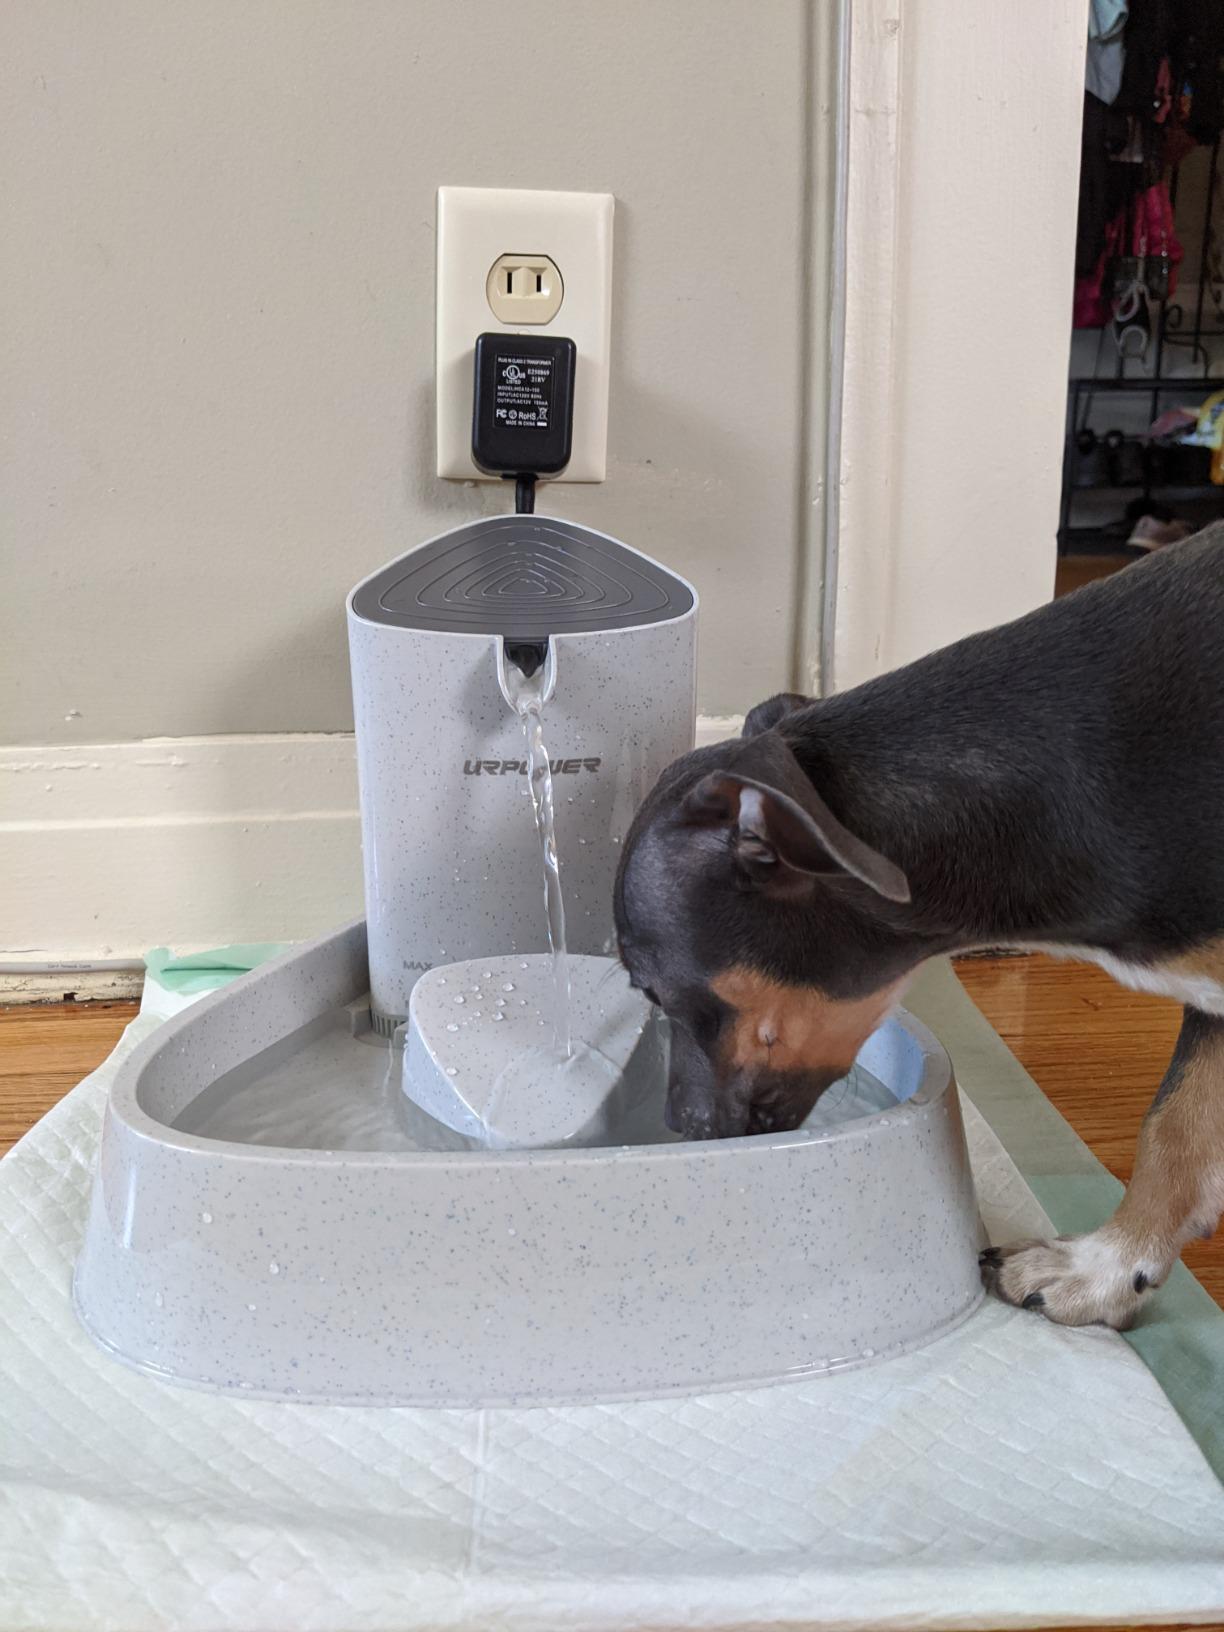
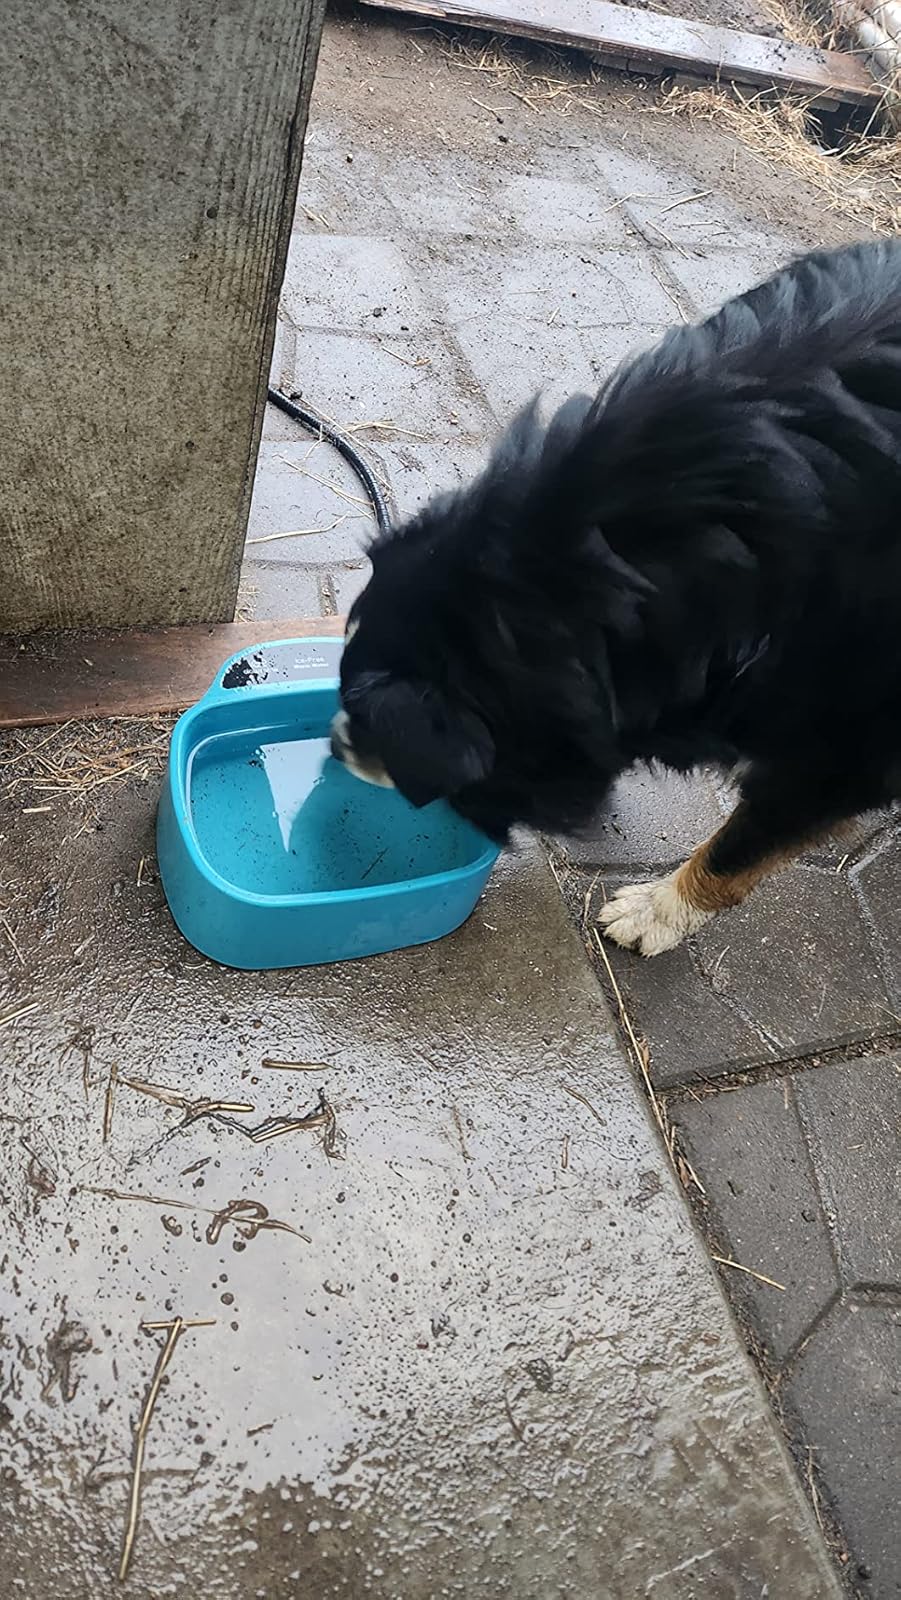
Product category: items_bowl
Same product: no